Darnell Stapleton

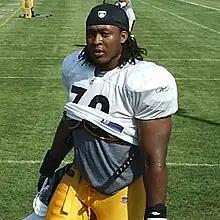
Stapleton with the Pittsburgh Steelers in 2007

Darnell Robert Stapleton (born September 21, 1985) is an American professional football coach and former offensive lineman who is the assistant offensive line coach for the Washington Commanders of the National Football League (NFL). He played college football for the Rutgers Scarlet Knights and won Super Bowl XLIII with the Pittsburgh Steelers, whom he signed with as an undrafted free agent in 2007.